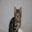
Label: cat